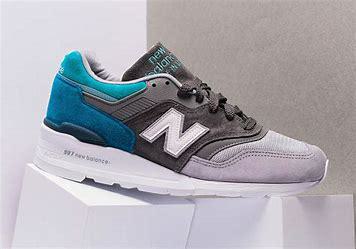
Brand: New
Model: Balance New Balance 997